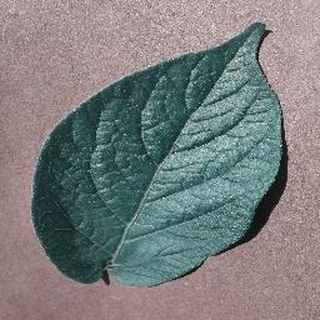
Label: healthy_potato